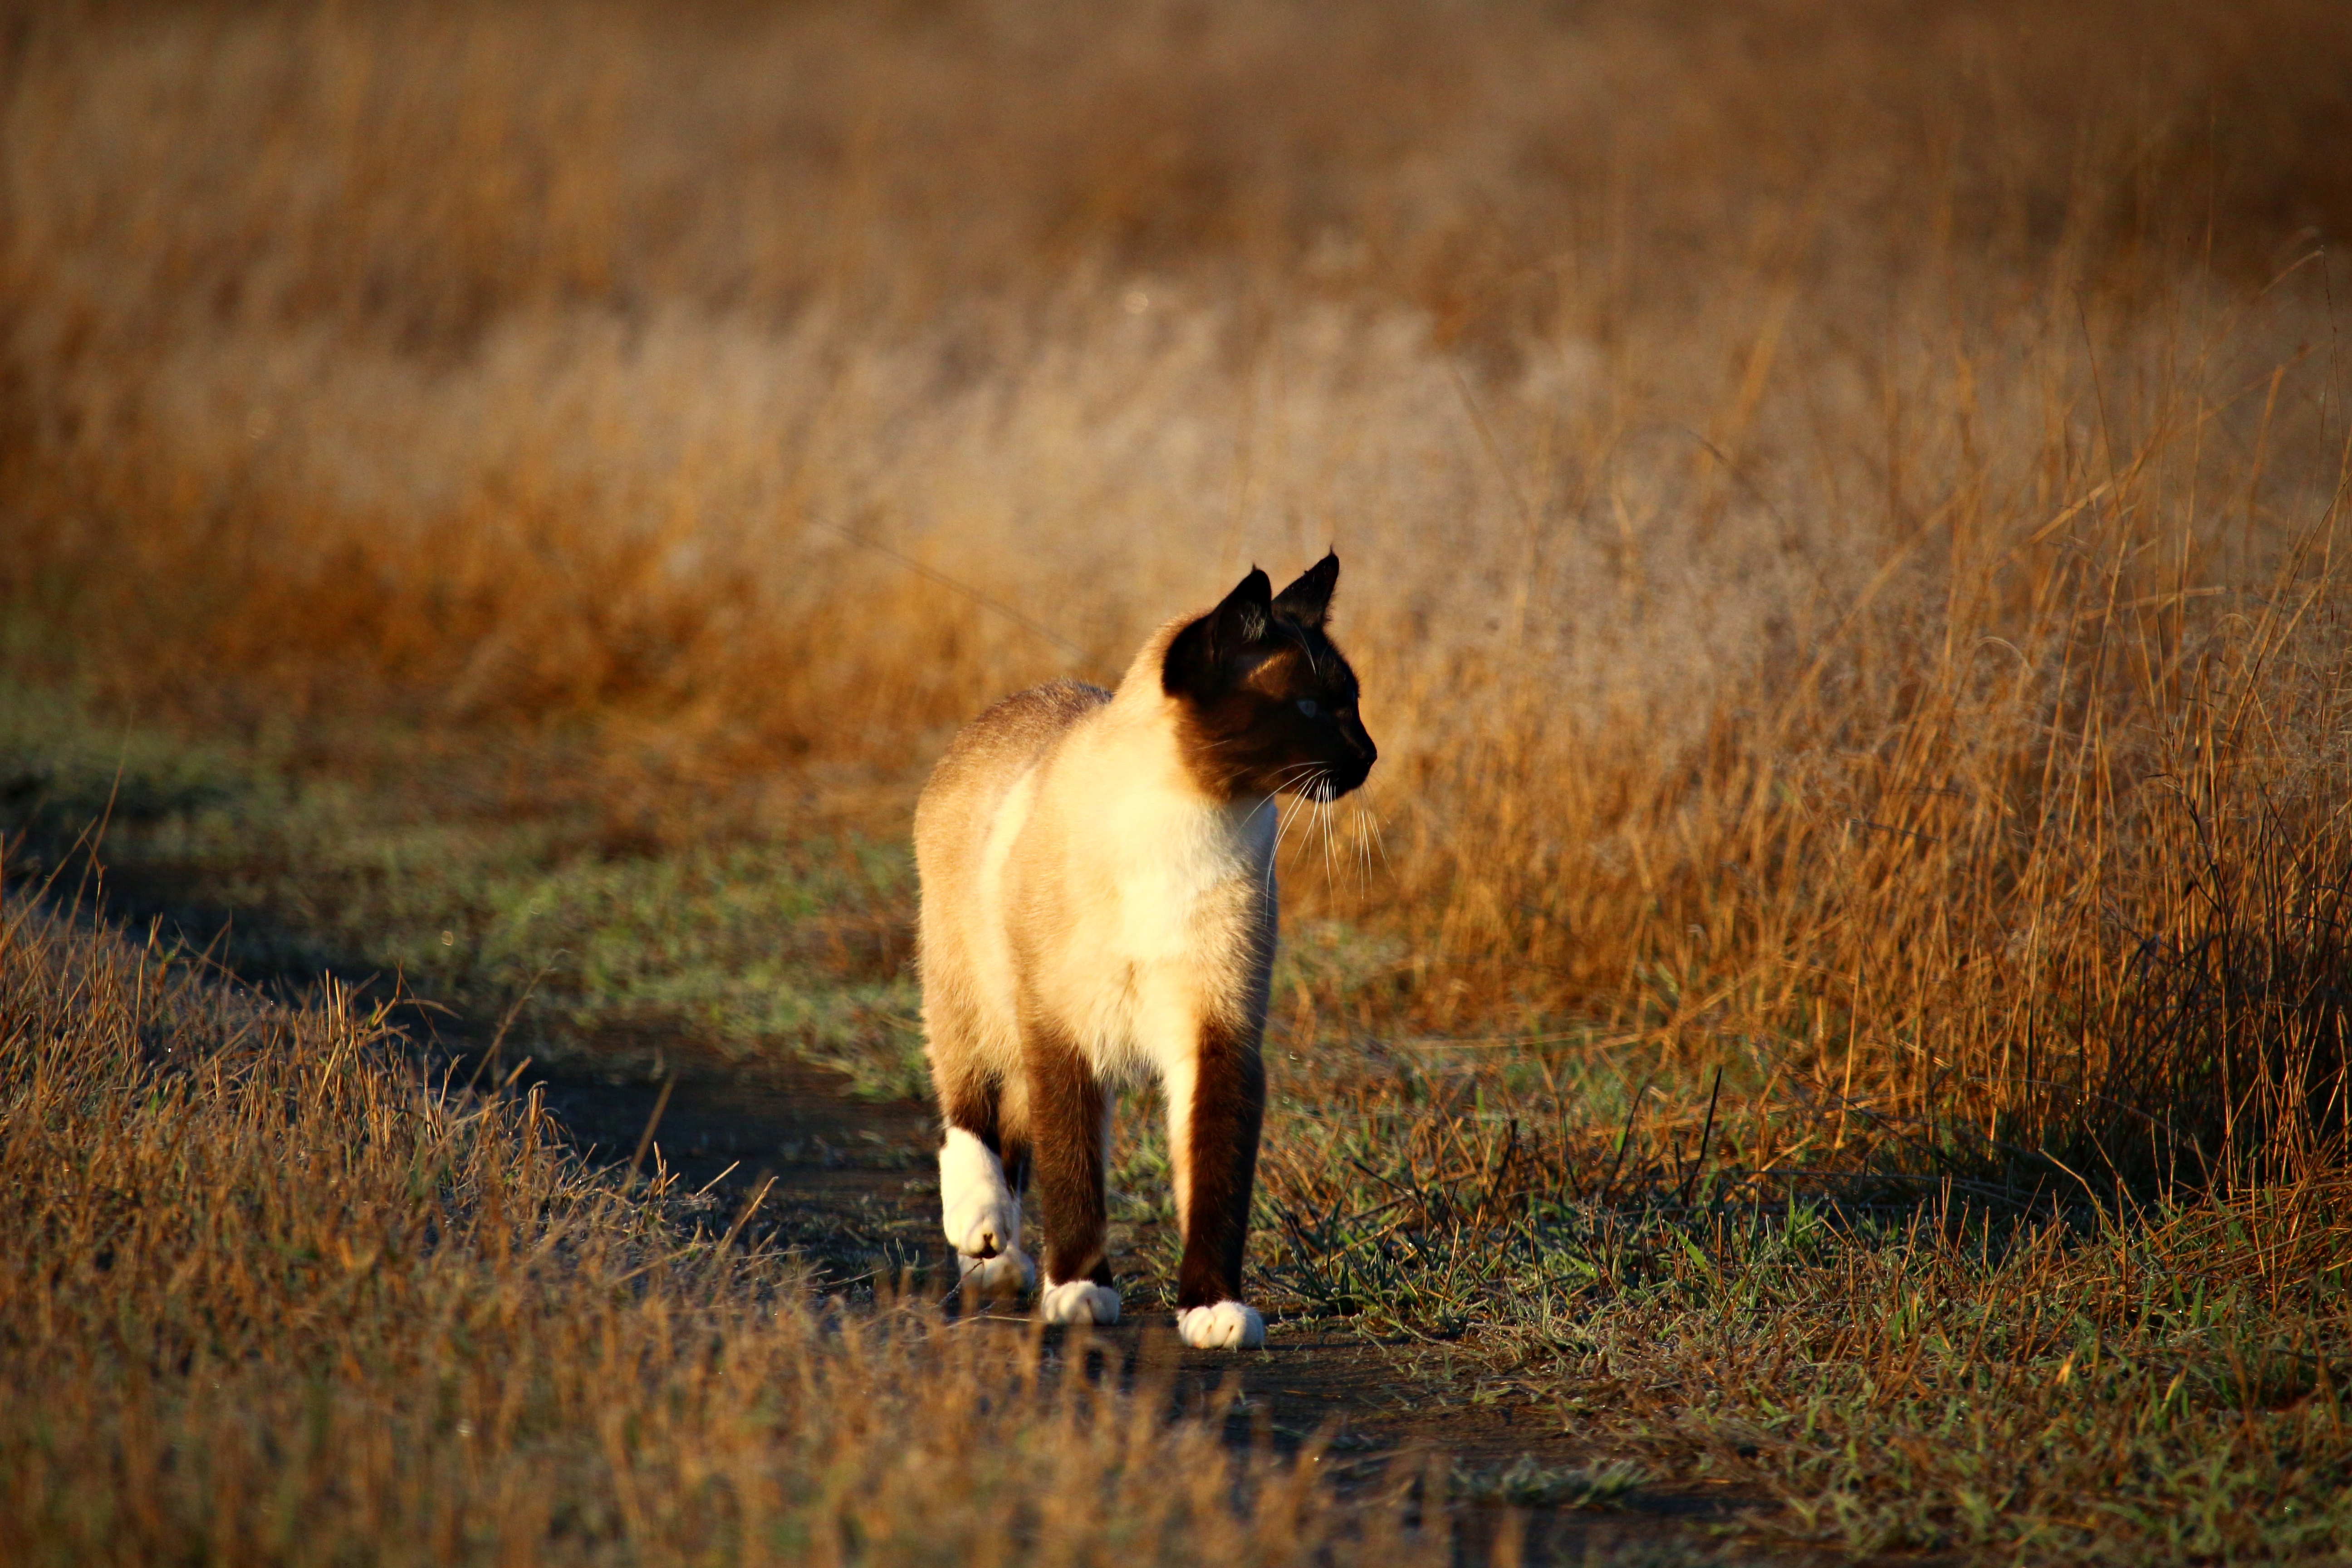
nature, grass, prairie, morning, wildlife, kitten, cat, autumn, mammal, season, fauna, siam, mieze, siamese, siamese cat, breed cat, dog like mammal